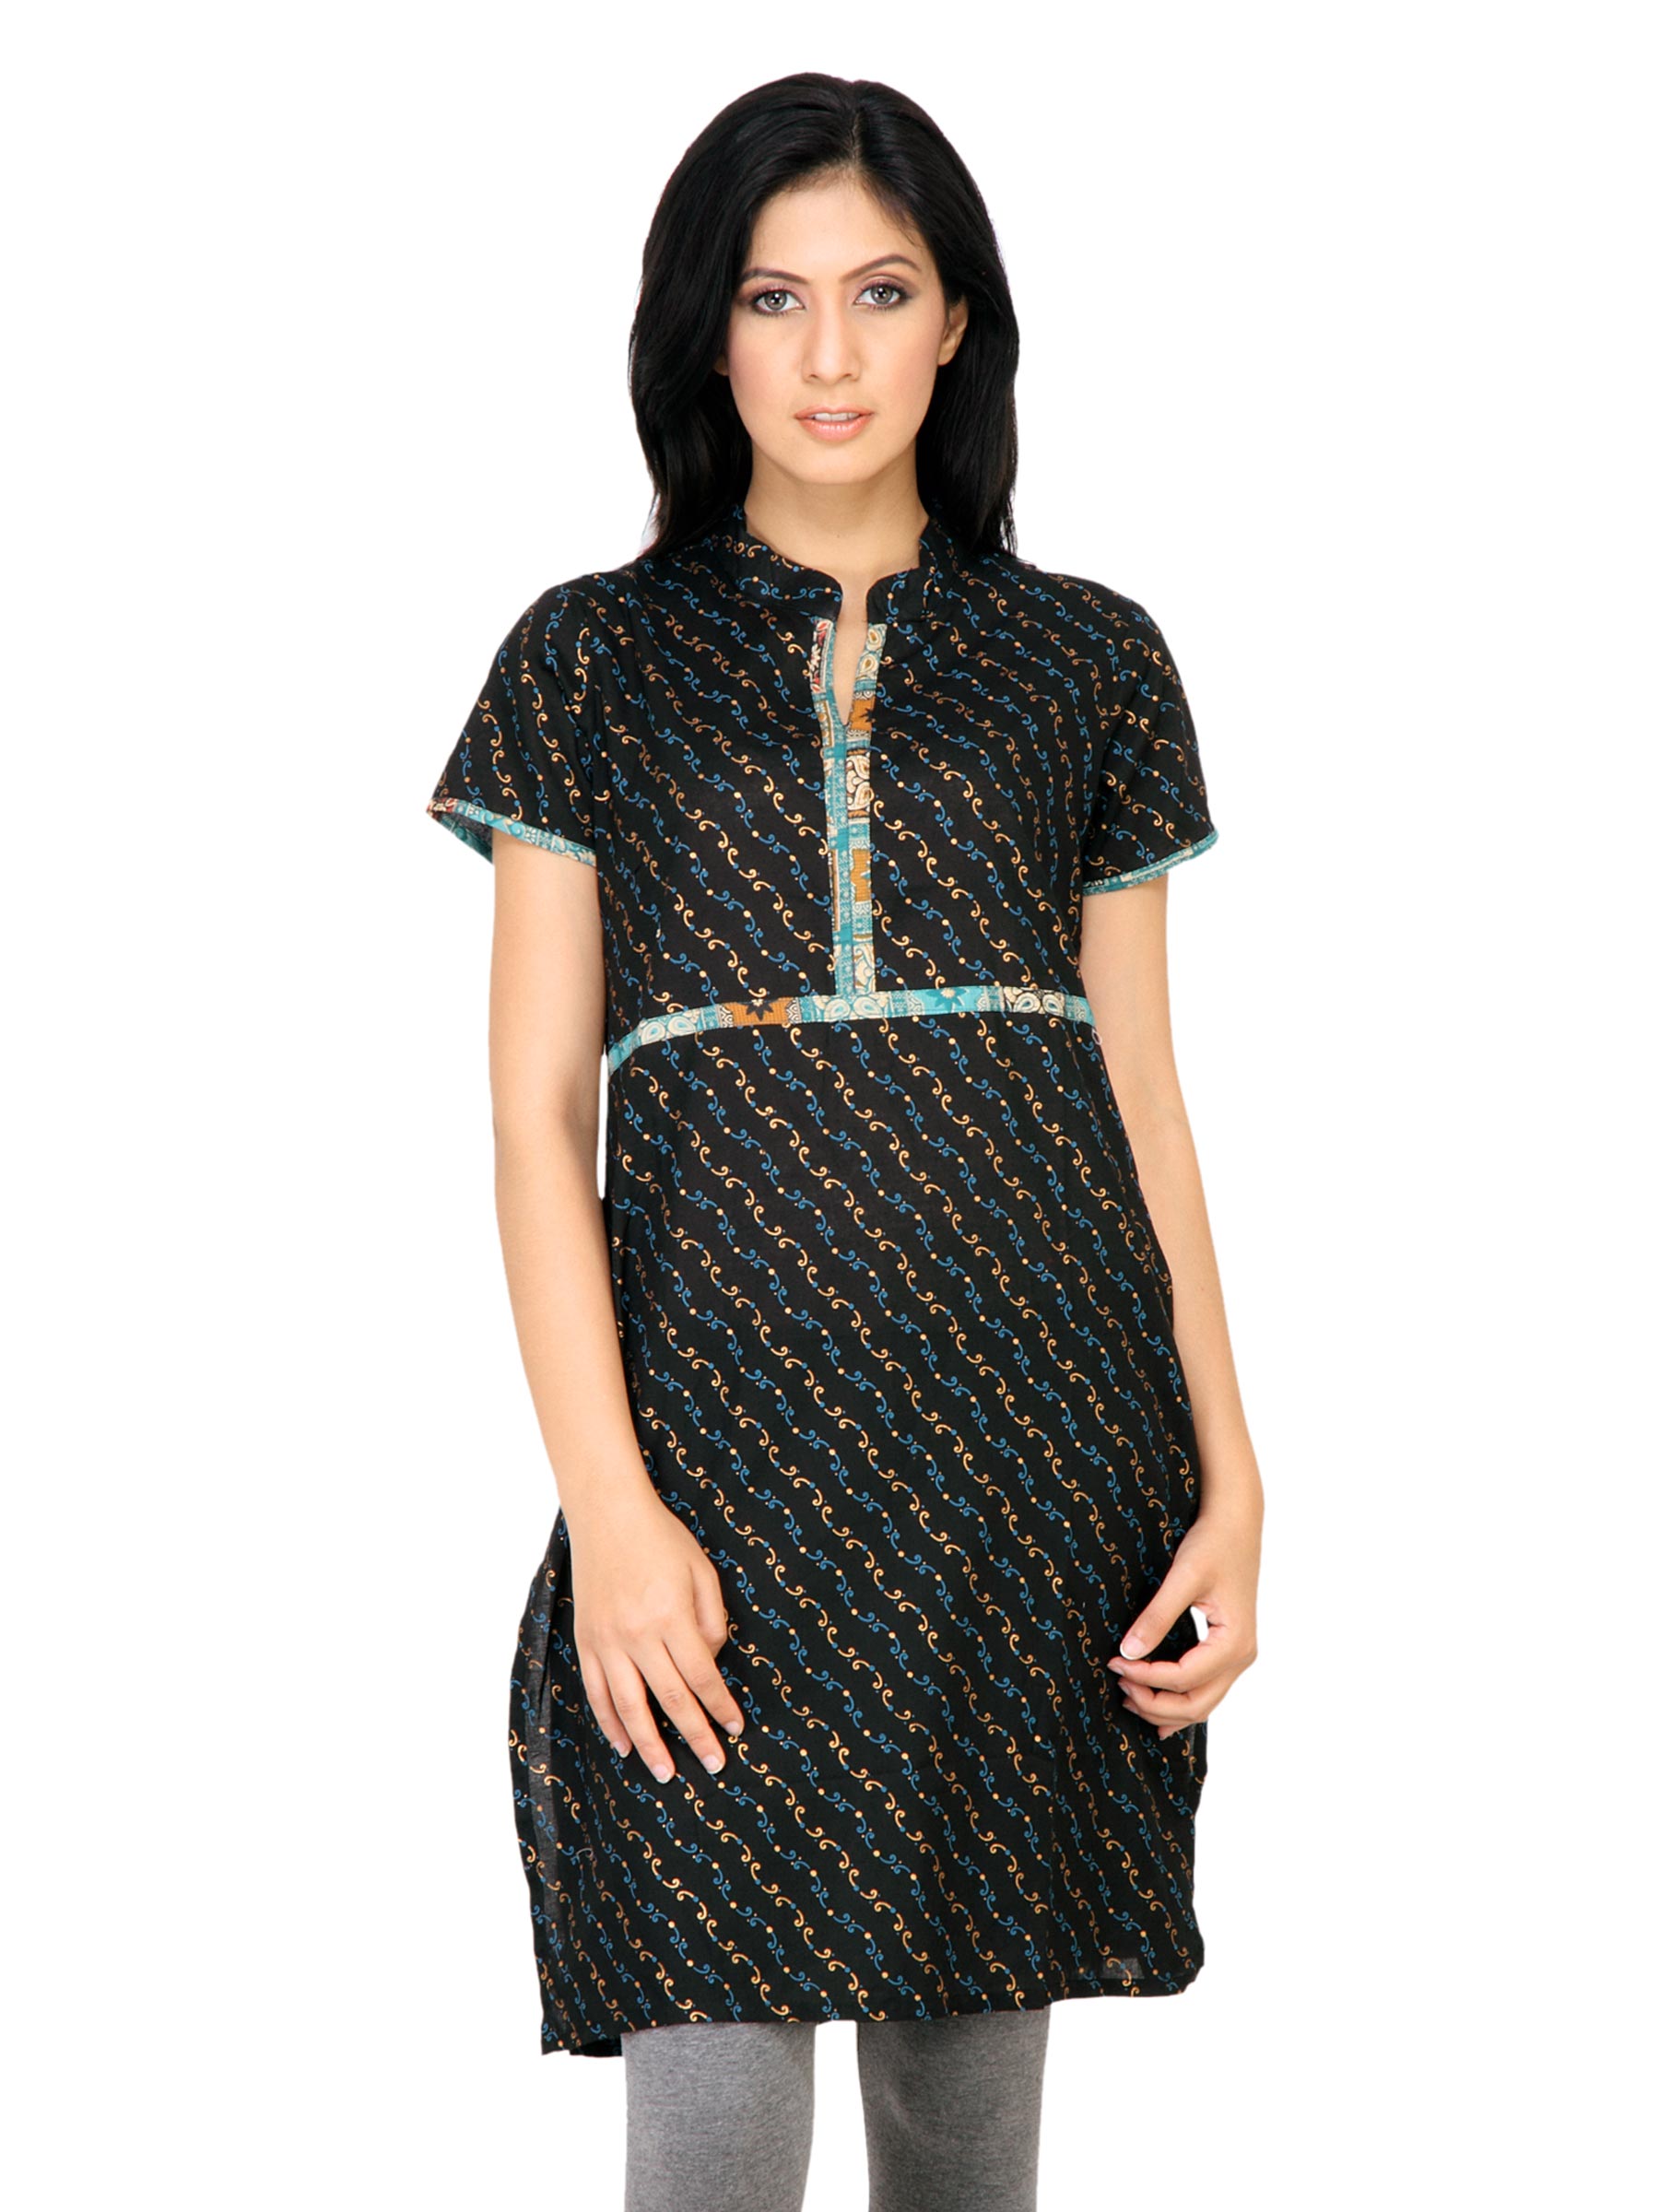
Vishudh Women Golden Print Black and Blue Kurtis
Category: Apparel / Topwear / Kurtis
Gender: Women
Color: Black
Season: Fall 2011
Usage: Ethnic